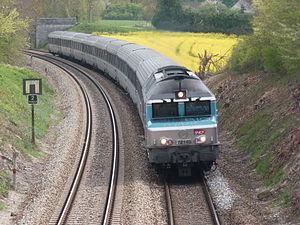
La locomotive CC 72145 tractant un intercités à destination de la Gare de l'Est en passant à Chalmaison au kilomètre 91.
La halte de Chalmaison est une gare ferroviaire française de la ligne de Paris-Est à Mulhouse-Ville située sur le territoire de la commune de Chalmaison, dans le département de Seine-et-Marne en région Île-de-France.
La ligne de Paris-Est à Mulhouse-Ville, dite ligne de Paris à Mulhouse, est une ligne de chemin de fer française à écartement standard et à double voie non électrifiée sur la plus grande partie de son parcours. Elle relie Paris à Mulhouse, via Troyes, Chaumont, Vesoul, Lure et Belfort.